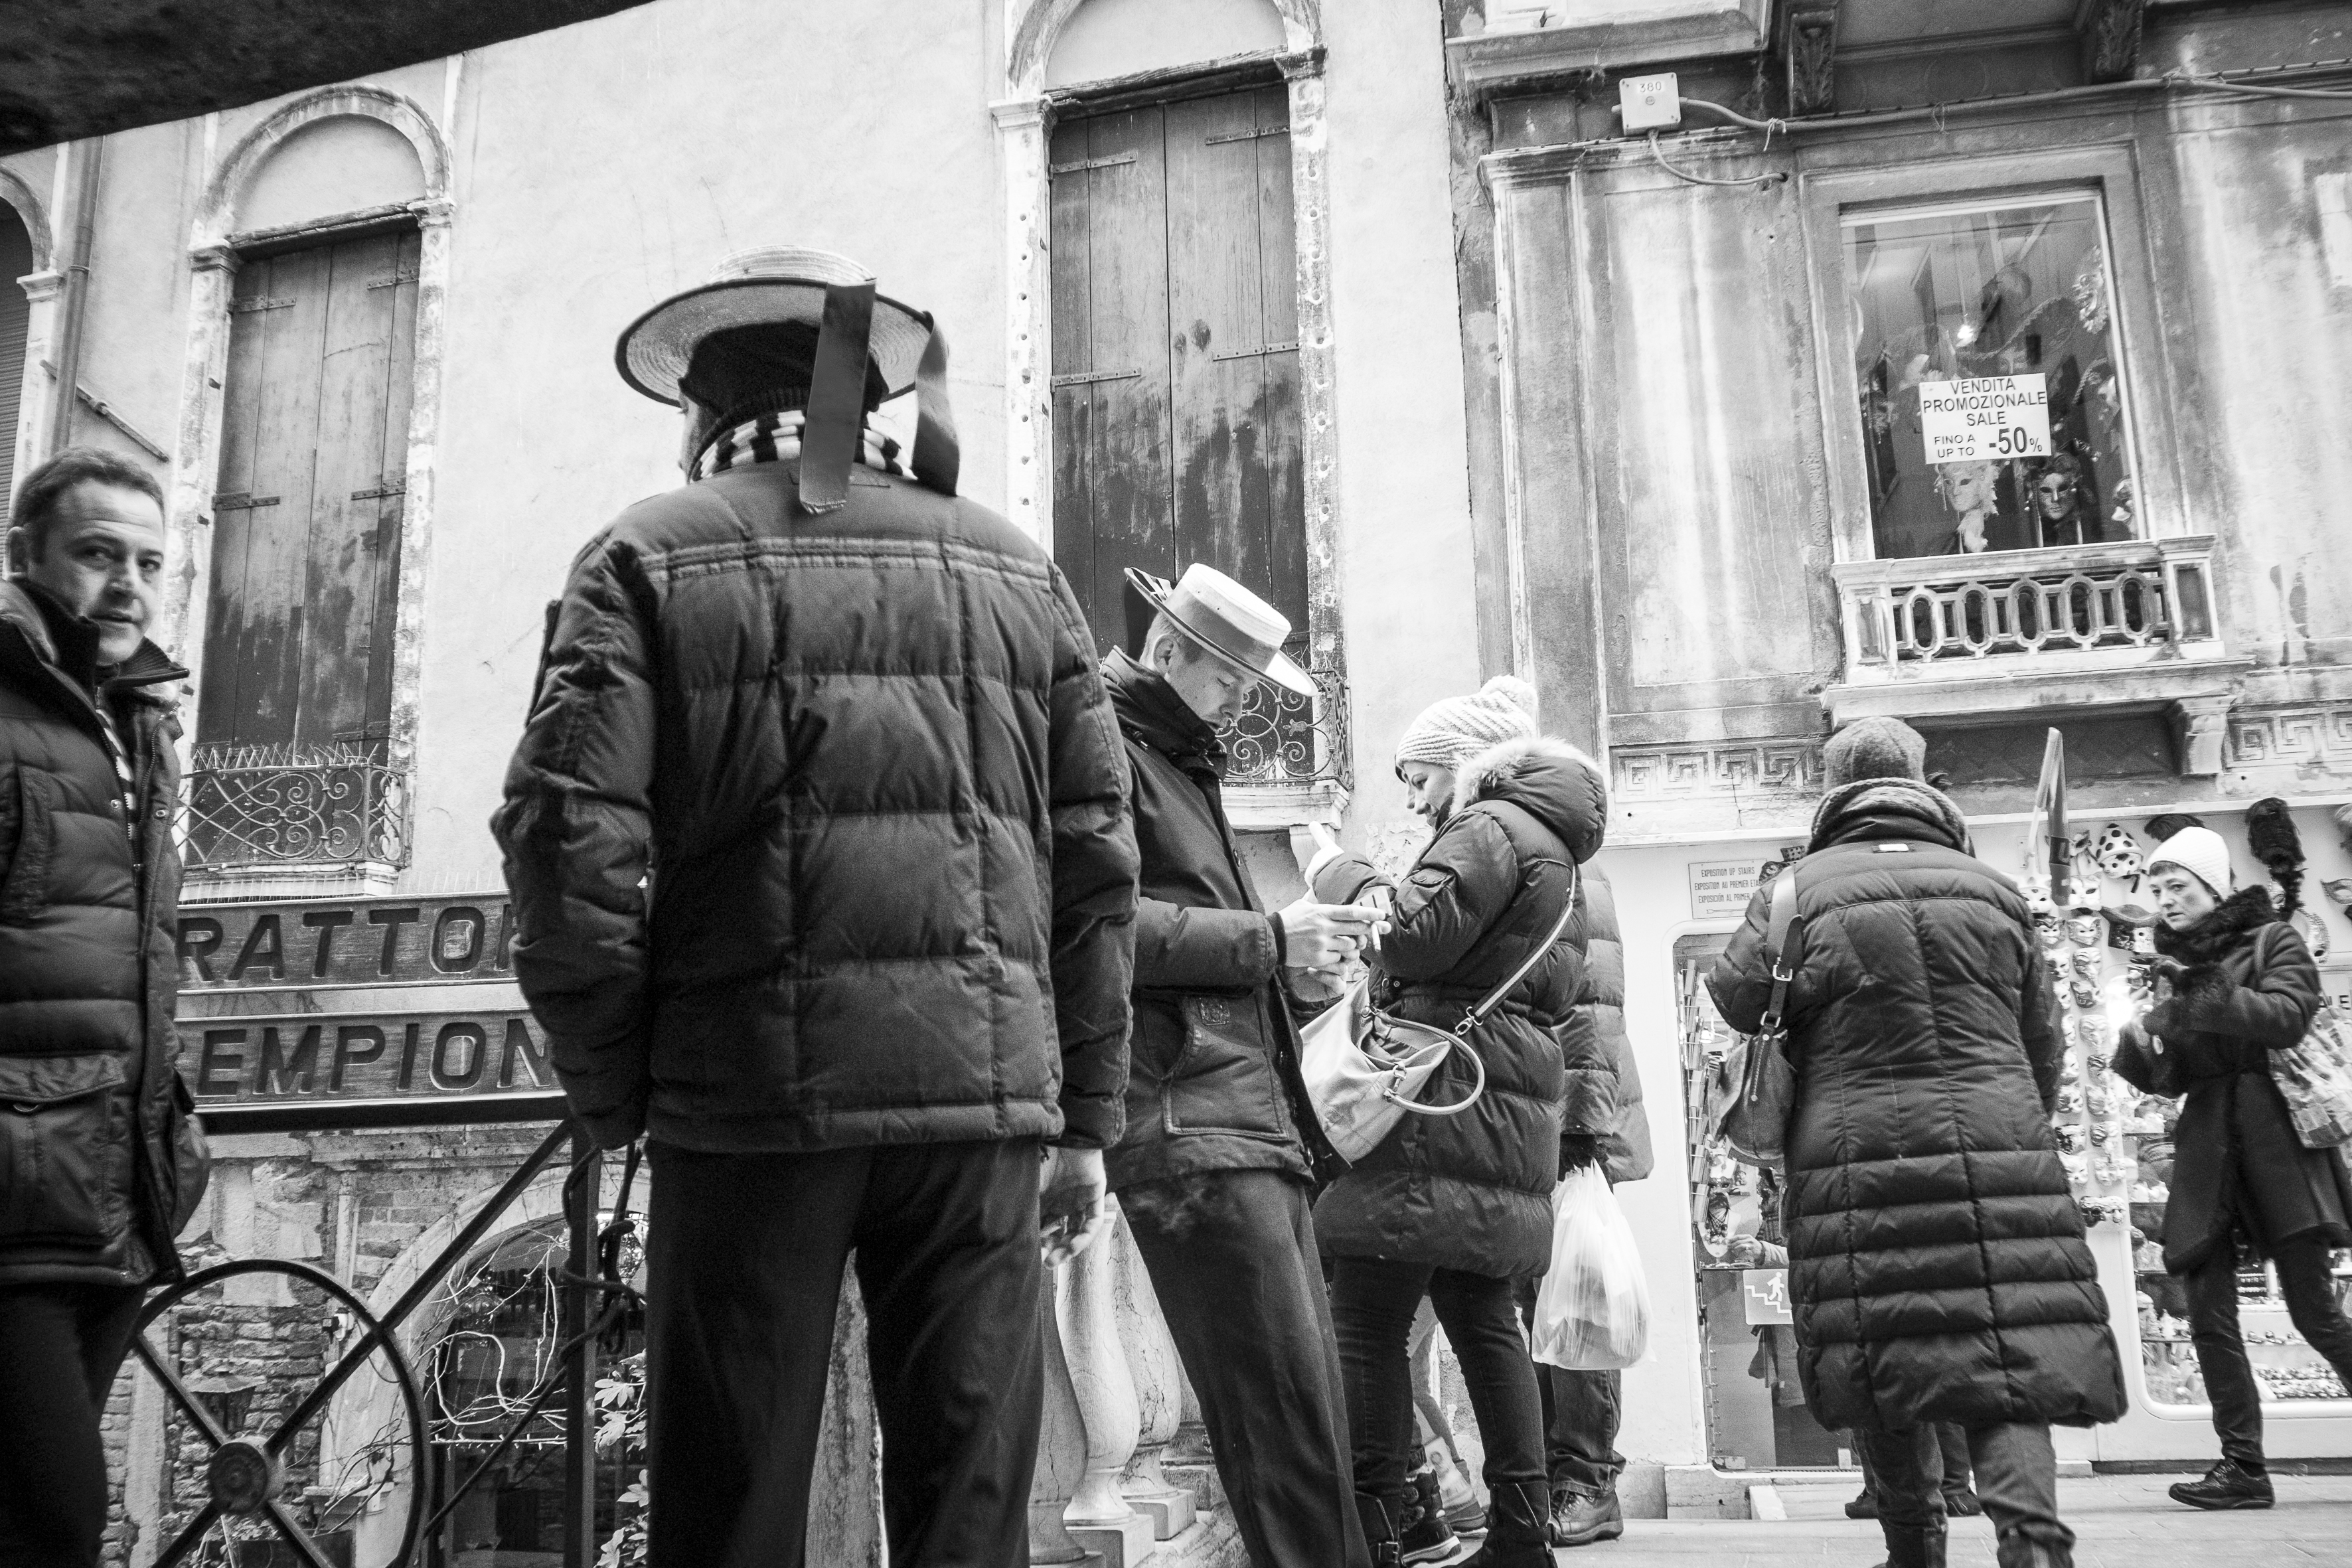
black and white, people, road, street, urban, crowd, travel, fujifilm, statue, italy, venice, monochrome, bw, blackandwhite, blackwhite, infrastructure, ngc, photograph, noiretblanc, venezia, history, fuji, fujix, fujixe1, streetlevelphoto, monochrome photography